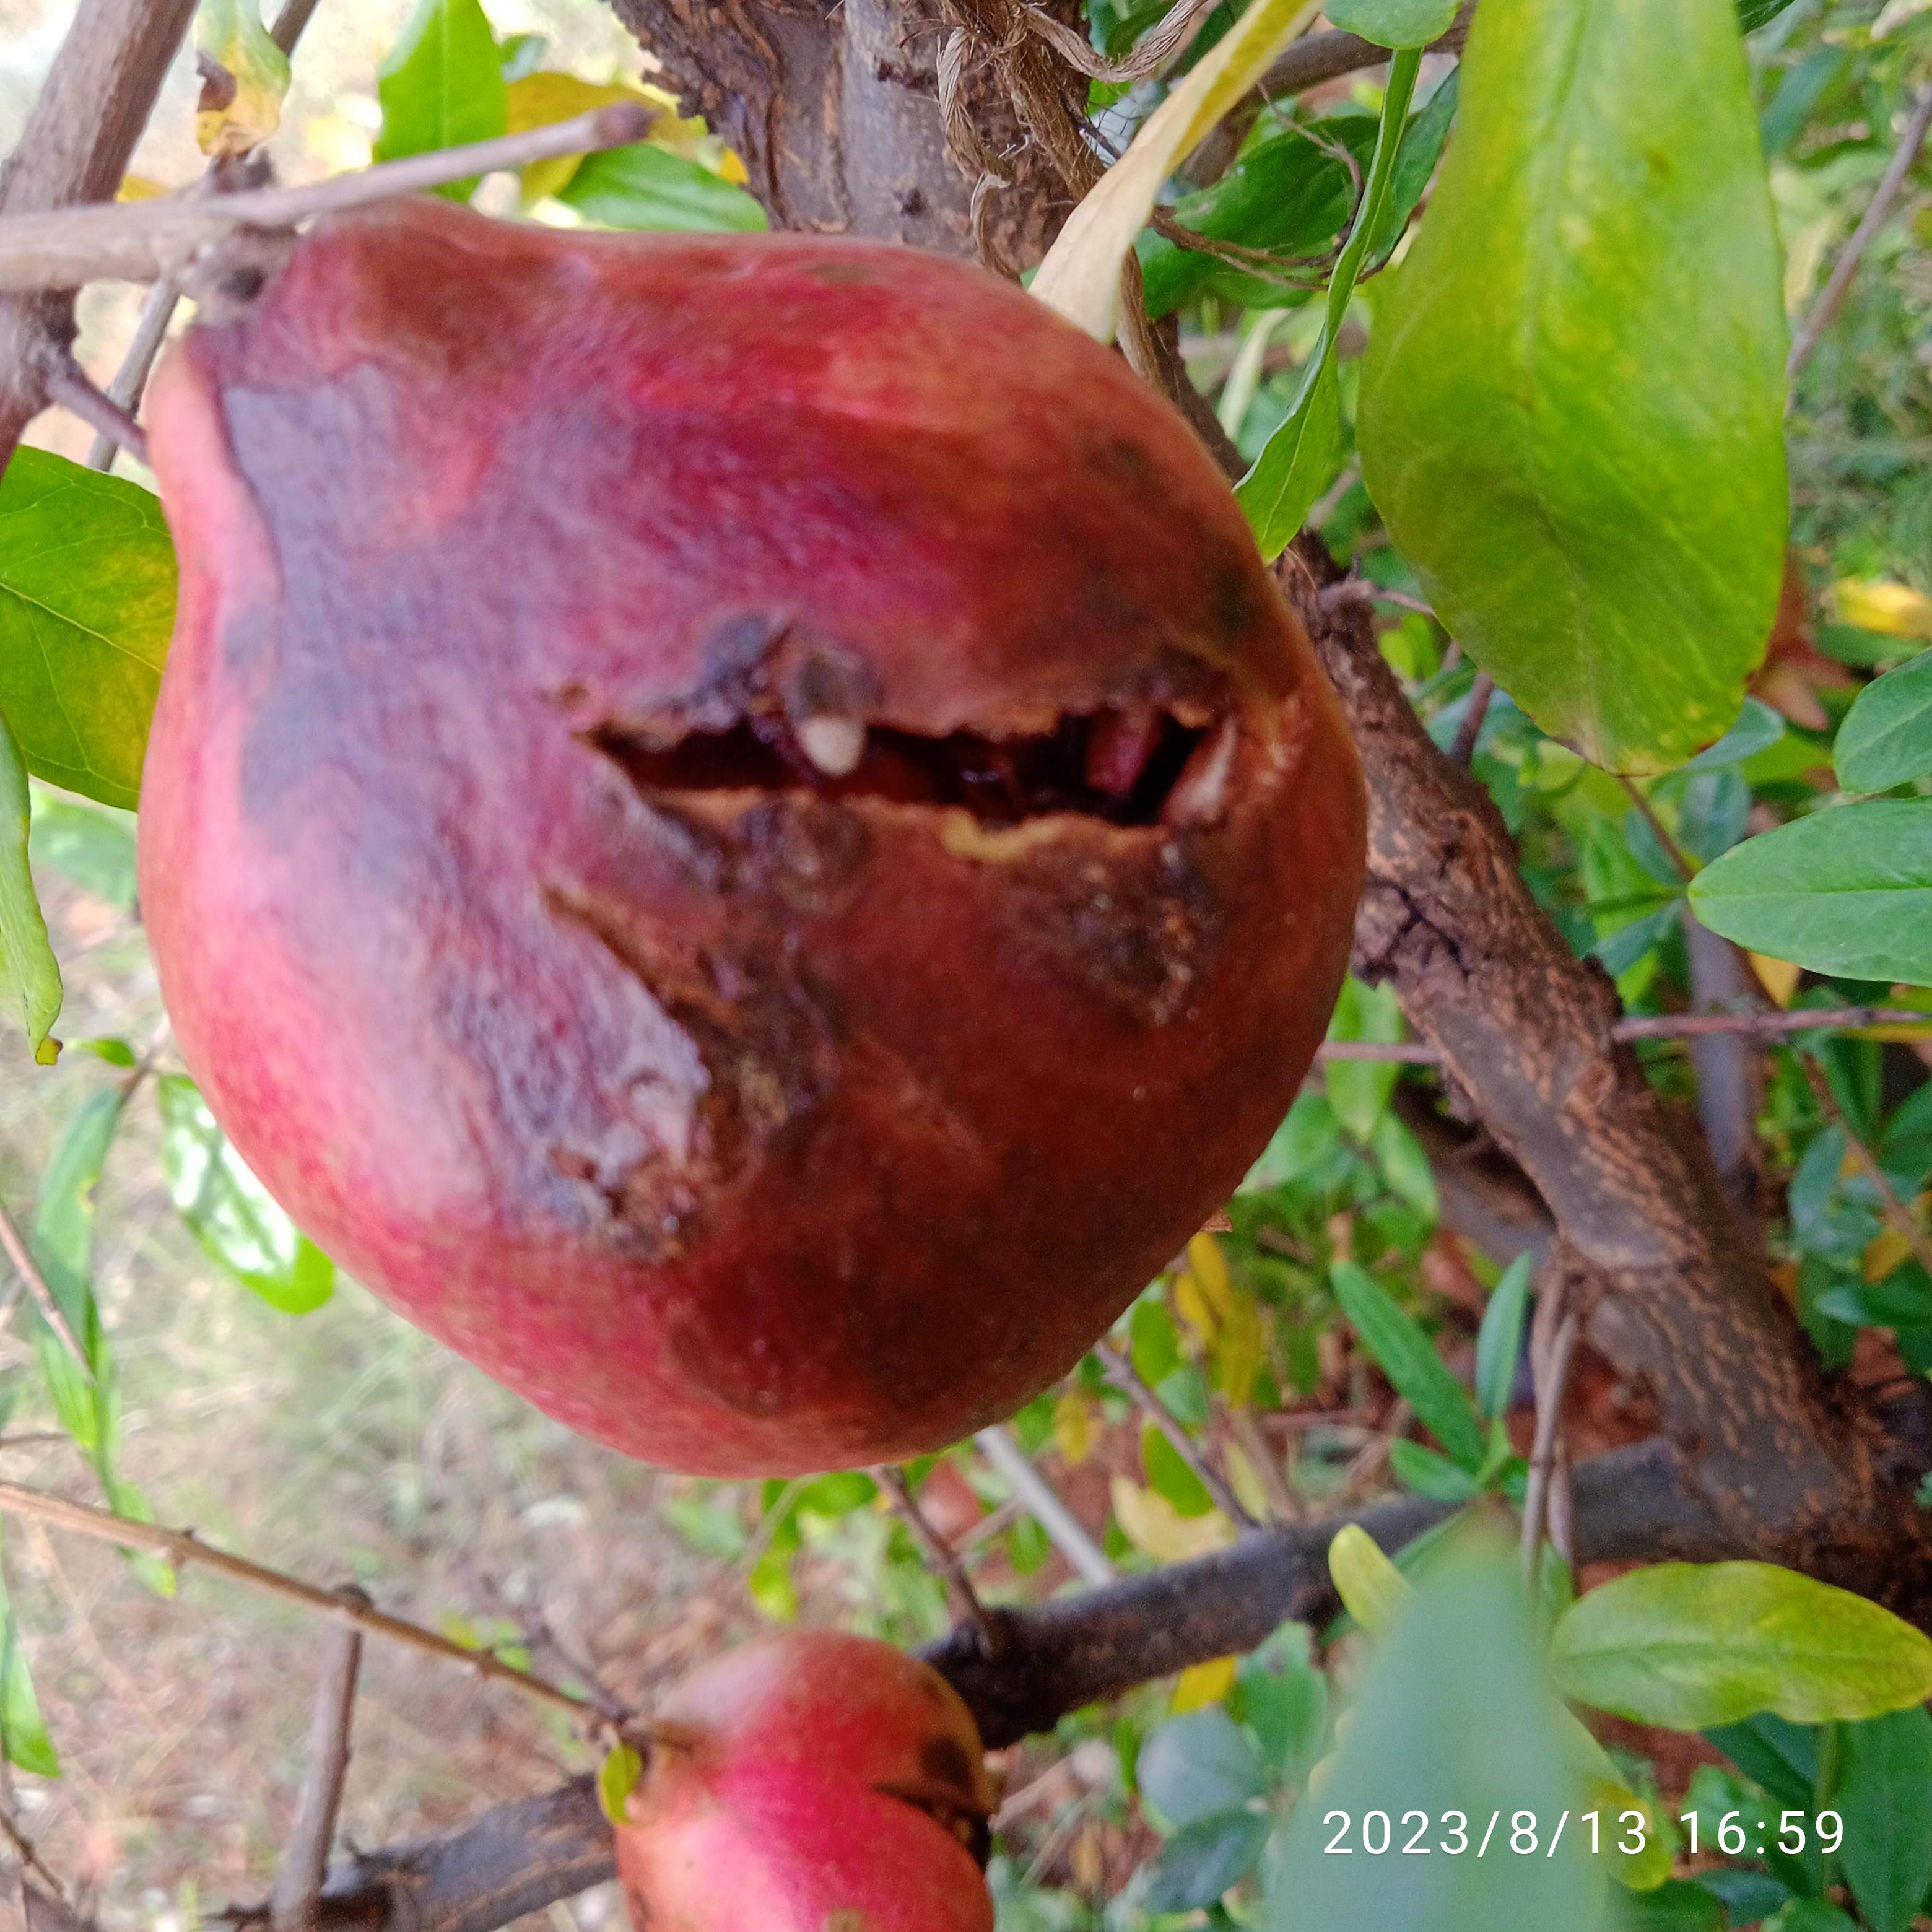
Label: Bacterial_Blight